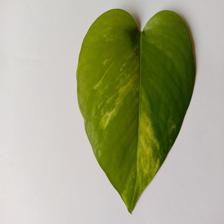
Label: Healthy